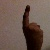
The image shows a hand gesture representing the number 1 in Indian Sign Language.